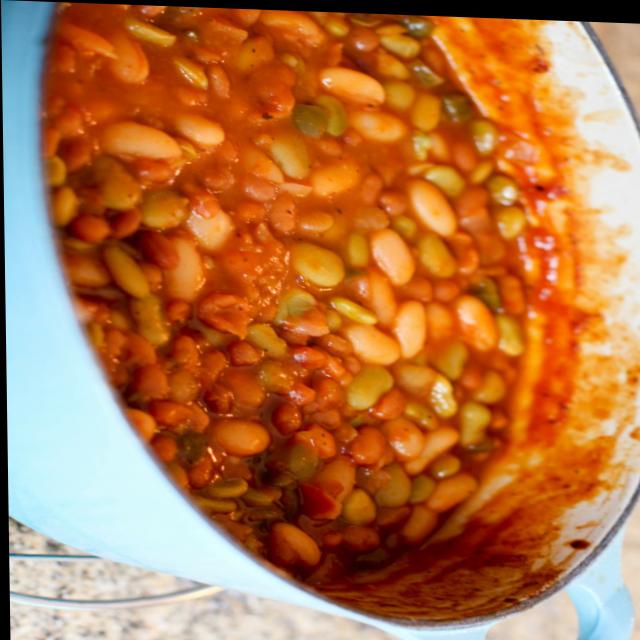
Dish: rajma_curry